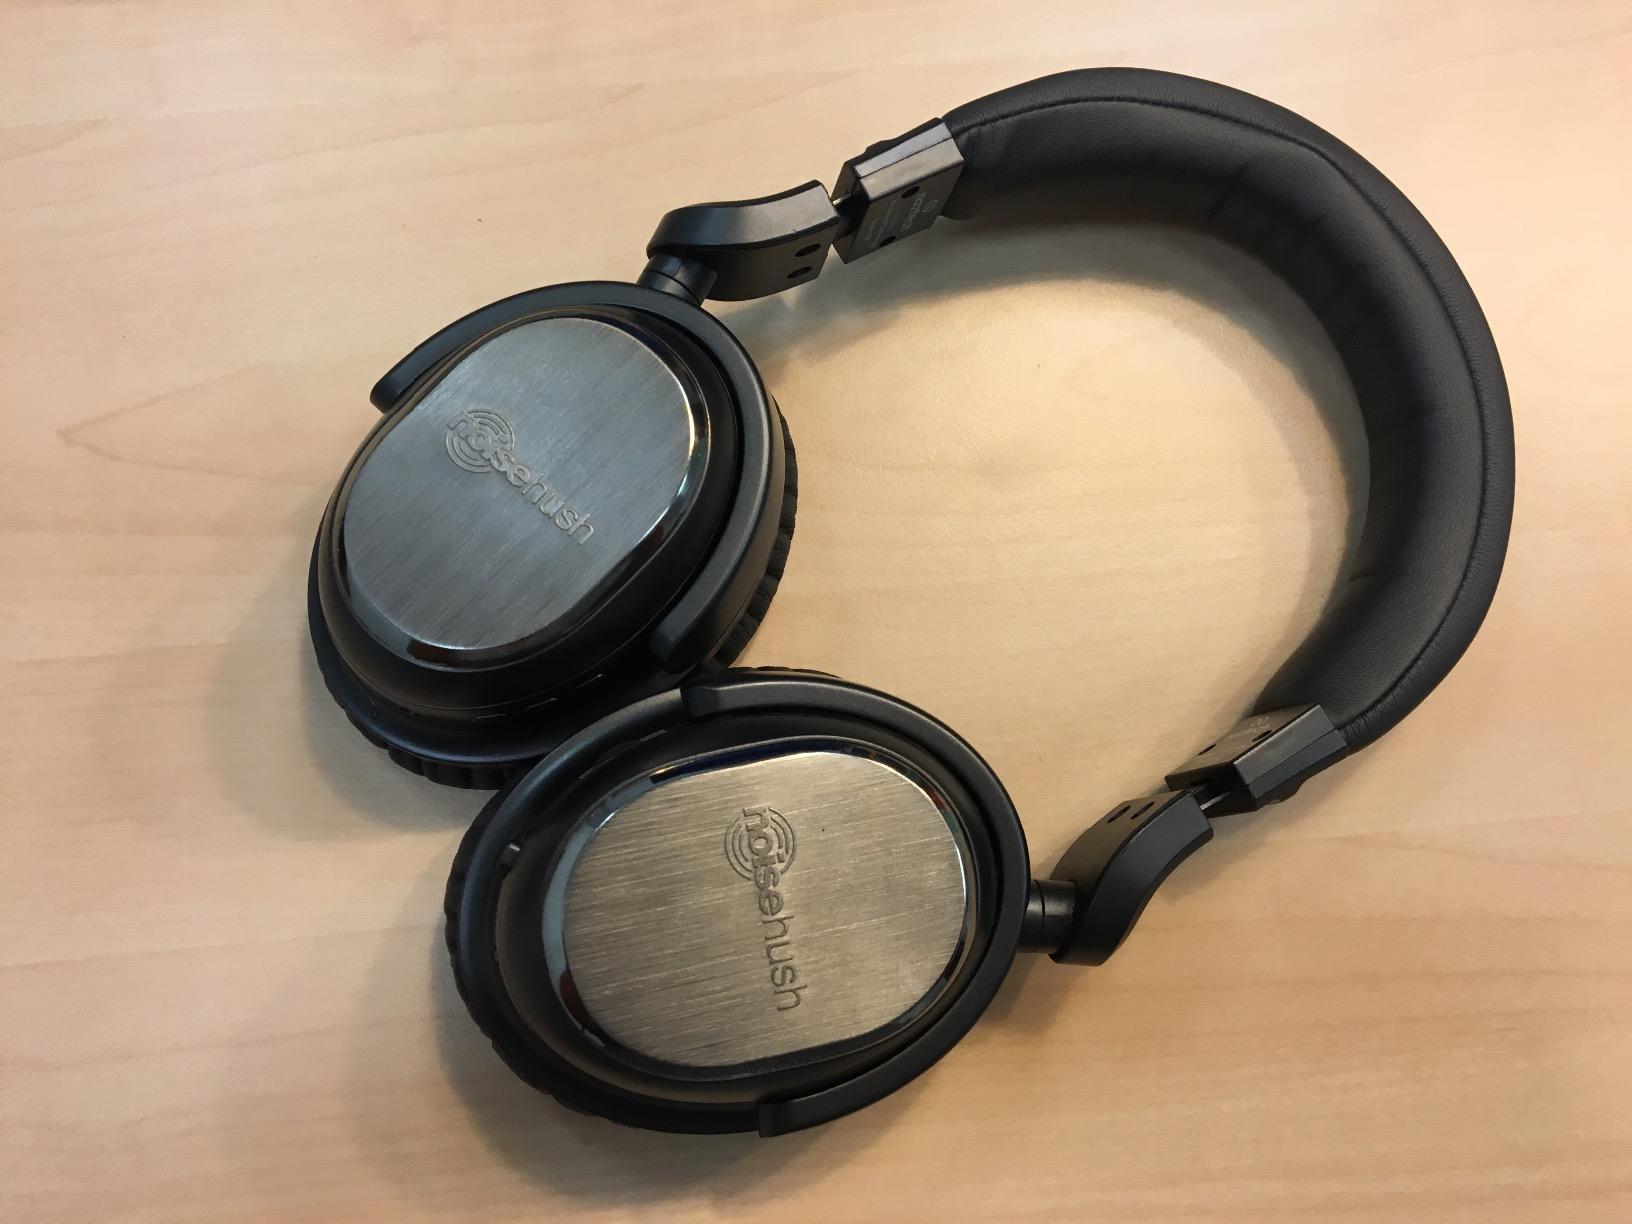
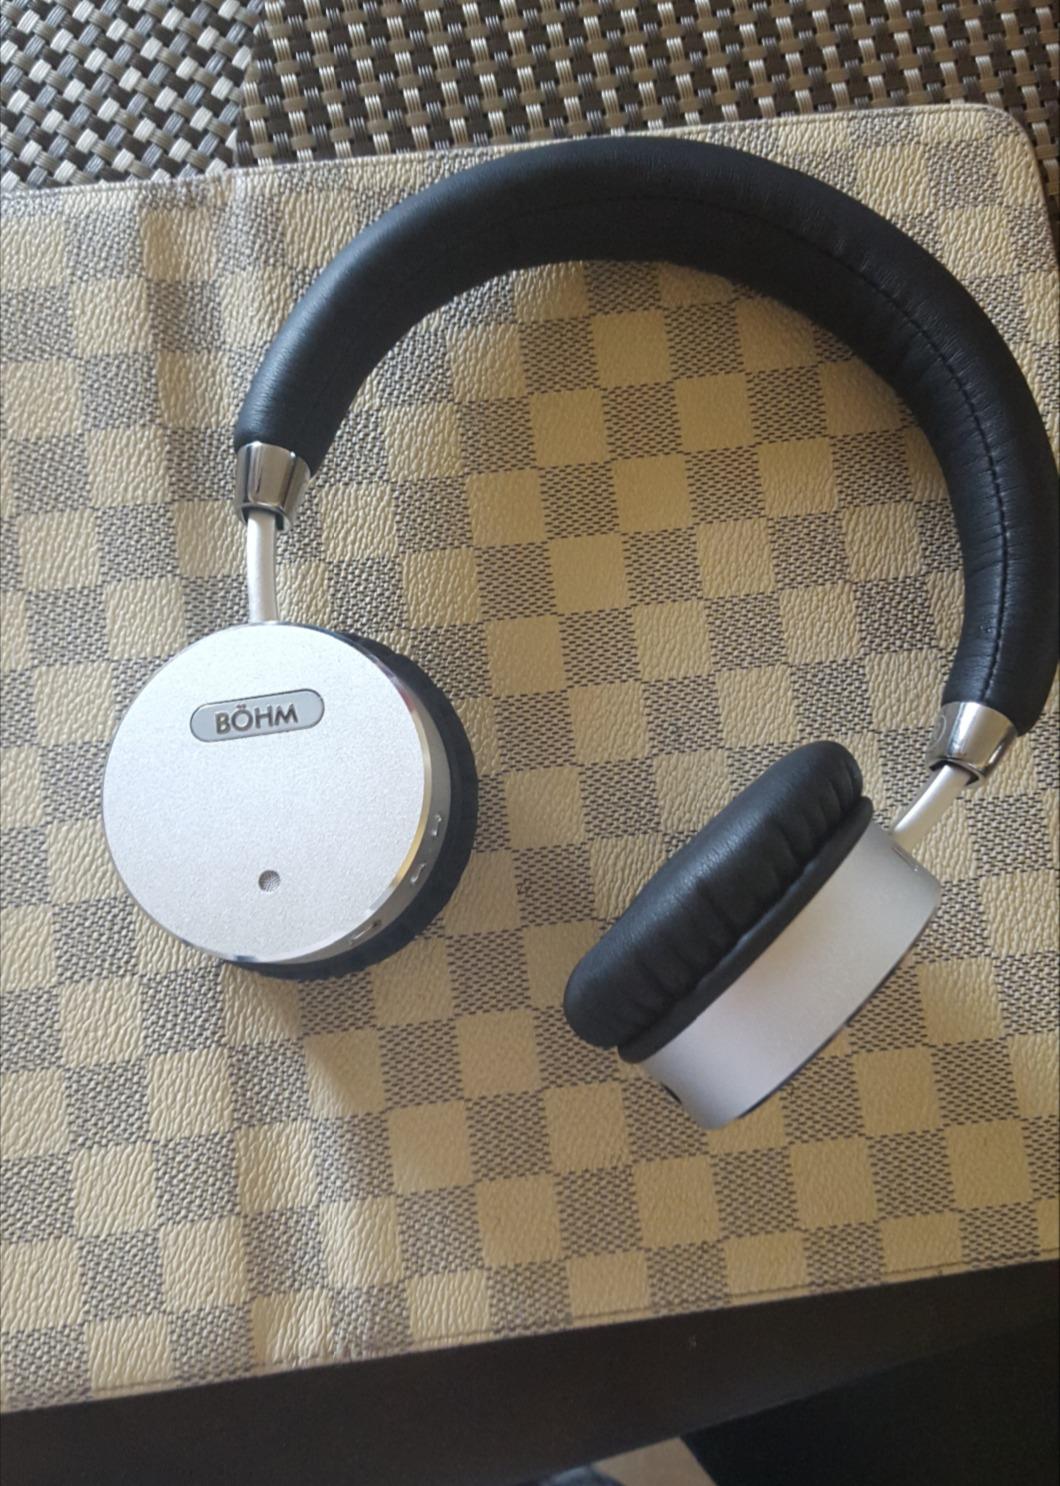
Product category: headphones
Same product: no